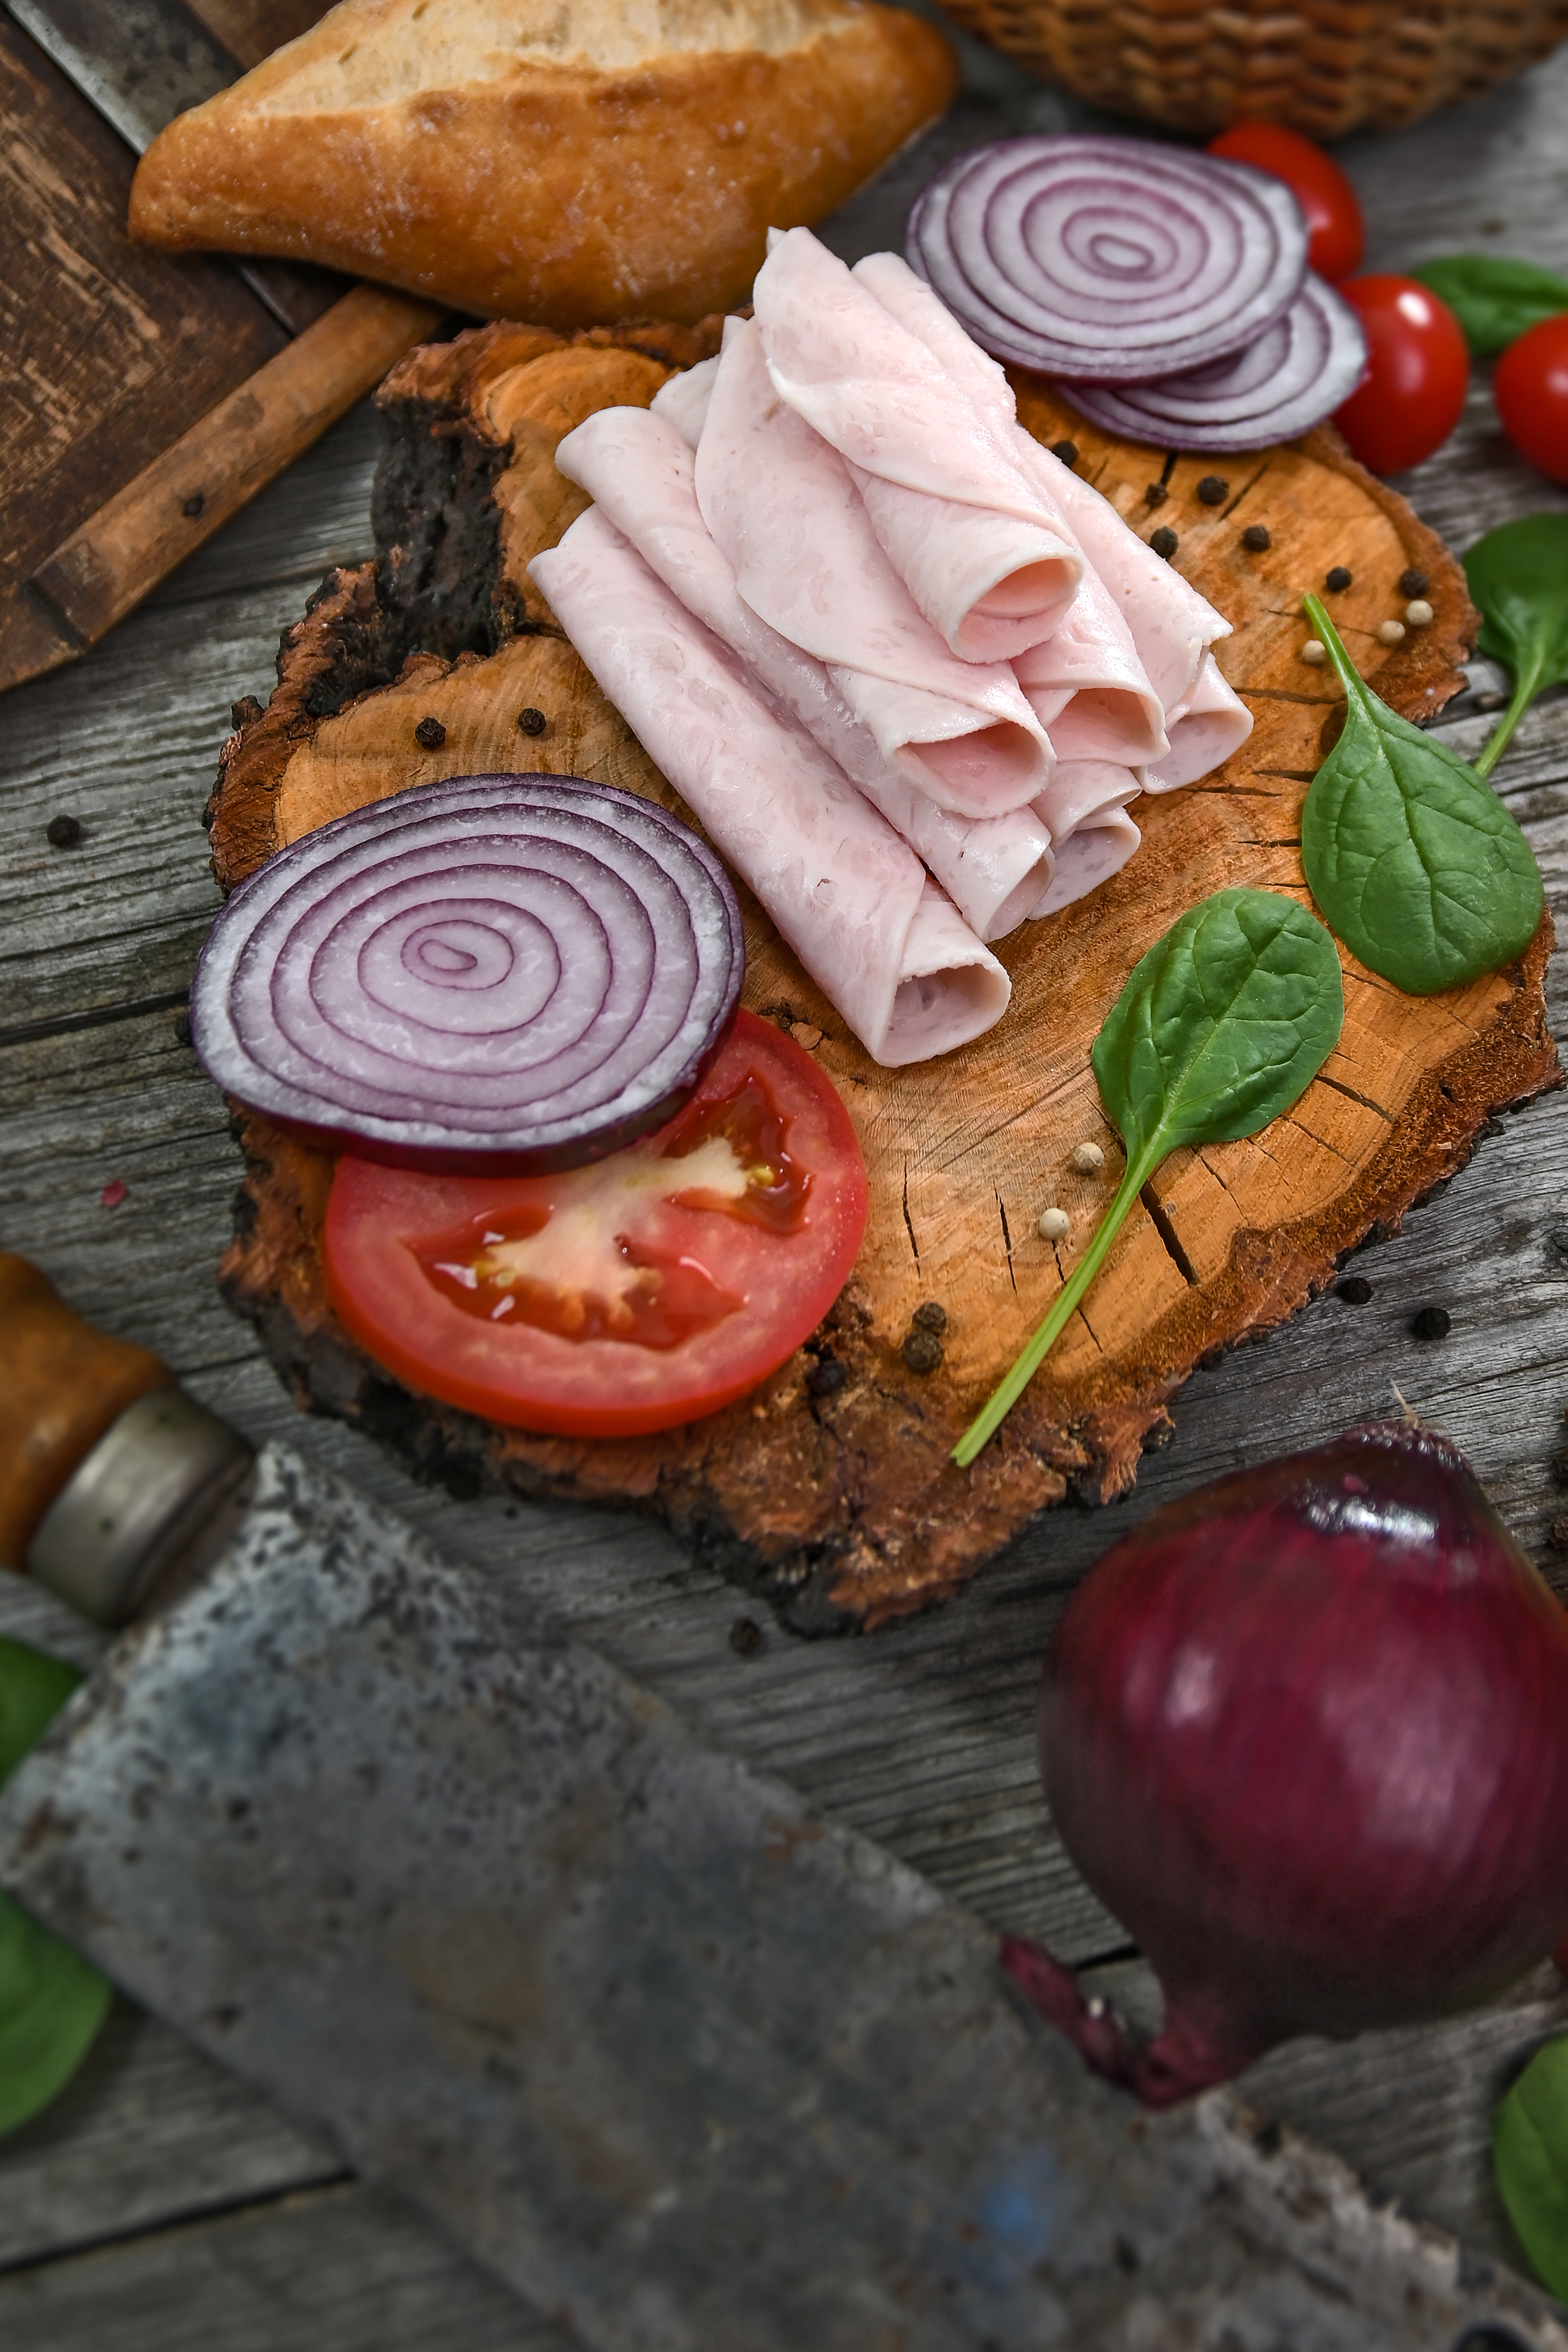
cold cuts, cooked, delicious, portion, folk, traditional, spicy, spiced, dish, eat, kitchen, food, meat, beef, barbecue, steak, grilled, pepper, meal, background, fillet, red, dinner, cut, cuisine, ingredient, red onion, vegetarian food, produce, recipe, camembert cheese, charcuterie, vegetable, bruschetta, burrata, ham, dairy, tomato, breakfast, antipasto